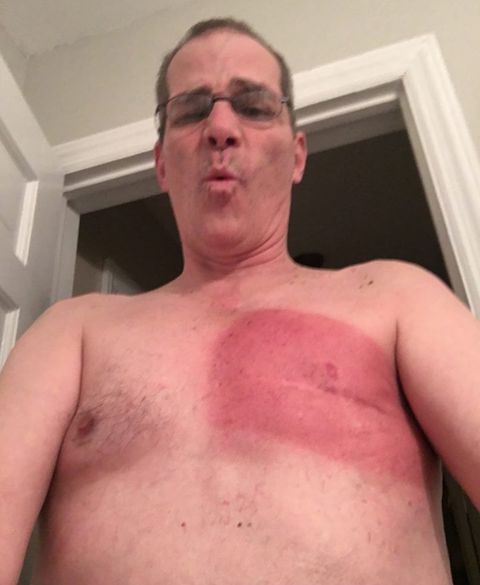
Gender: men